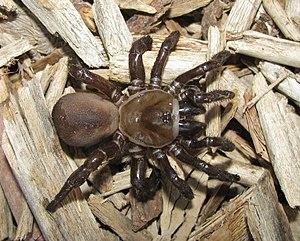
Bothriocyrtum est un genre d'araignées mygalomorphes de la famille des Halonoproctidae.
Les Halonoproctidae sont une famille d'araignées mygalomorphes.
Bothriocyrtum californicum est une espèce d'araignées mygalomorphes de la famille des Halonoproctidae.